Knorkator

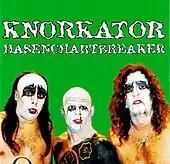
The album cover of 1999's "Hasenchartbreaker"

Knorkator were planning to go on tour in spring 2014 to present their new album , which was released on 17 January 2014. The album name is a pun, replacing "more" by the German word , which is a dated term for black people that today is only used in a historical or literary context. The tour was advertised with a poster showing the five (white) band members in a big pot on a fire and a black person with bones in their hair and a knife in their hand next to it. This is a reenactment of a scene in the 19th-century child's book . The poster caused outrage in some German anti-racist blogs, and the , an organisation representing black people in Germany, published a statement calling the poster racist, unreflected and degrading. Knorkator singer Gero Ivers published a response in which he claims to be shocked and disappointed by the statement and argues that the intention of the poster had been misunderstood and not seen in context. Subsequently, the band stopped using the advertising poster but refused ISD's demand to change the album cover as they viewed the content of the reenacted scene as "profoundly anti-racist".